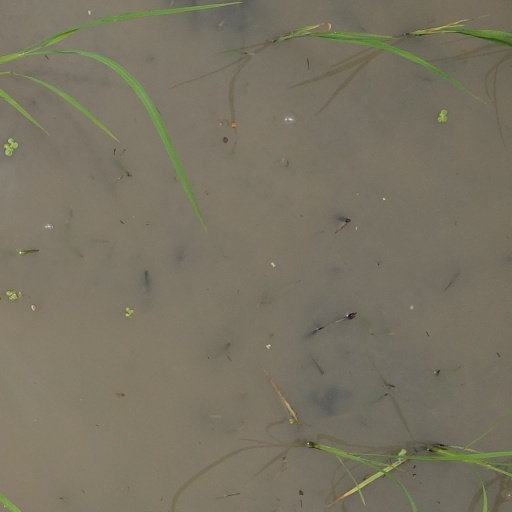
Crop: rice